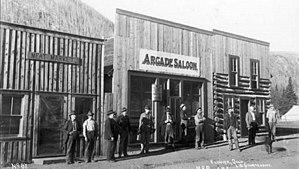
Eldora est une census-designated place située dans le comté de Boulder, dans l’État du Colorado, aux États-Unis. Elle comptait 142 habitants lors du recensement de 2010.
Un saloon désigne un établissement destiné à la boisson, la restauration, l'équipement en fourniture, au repos et aux loisirs dans l'Ouest américain du XIXᵉ siècle.